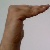
The image shows a hand gesture representing a space in Indian Sign Language.